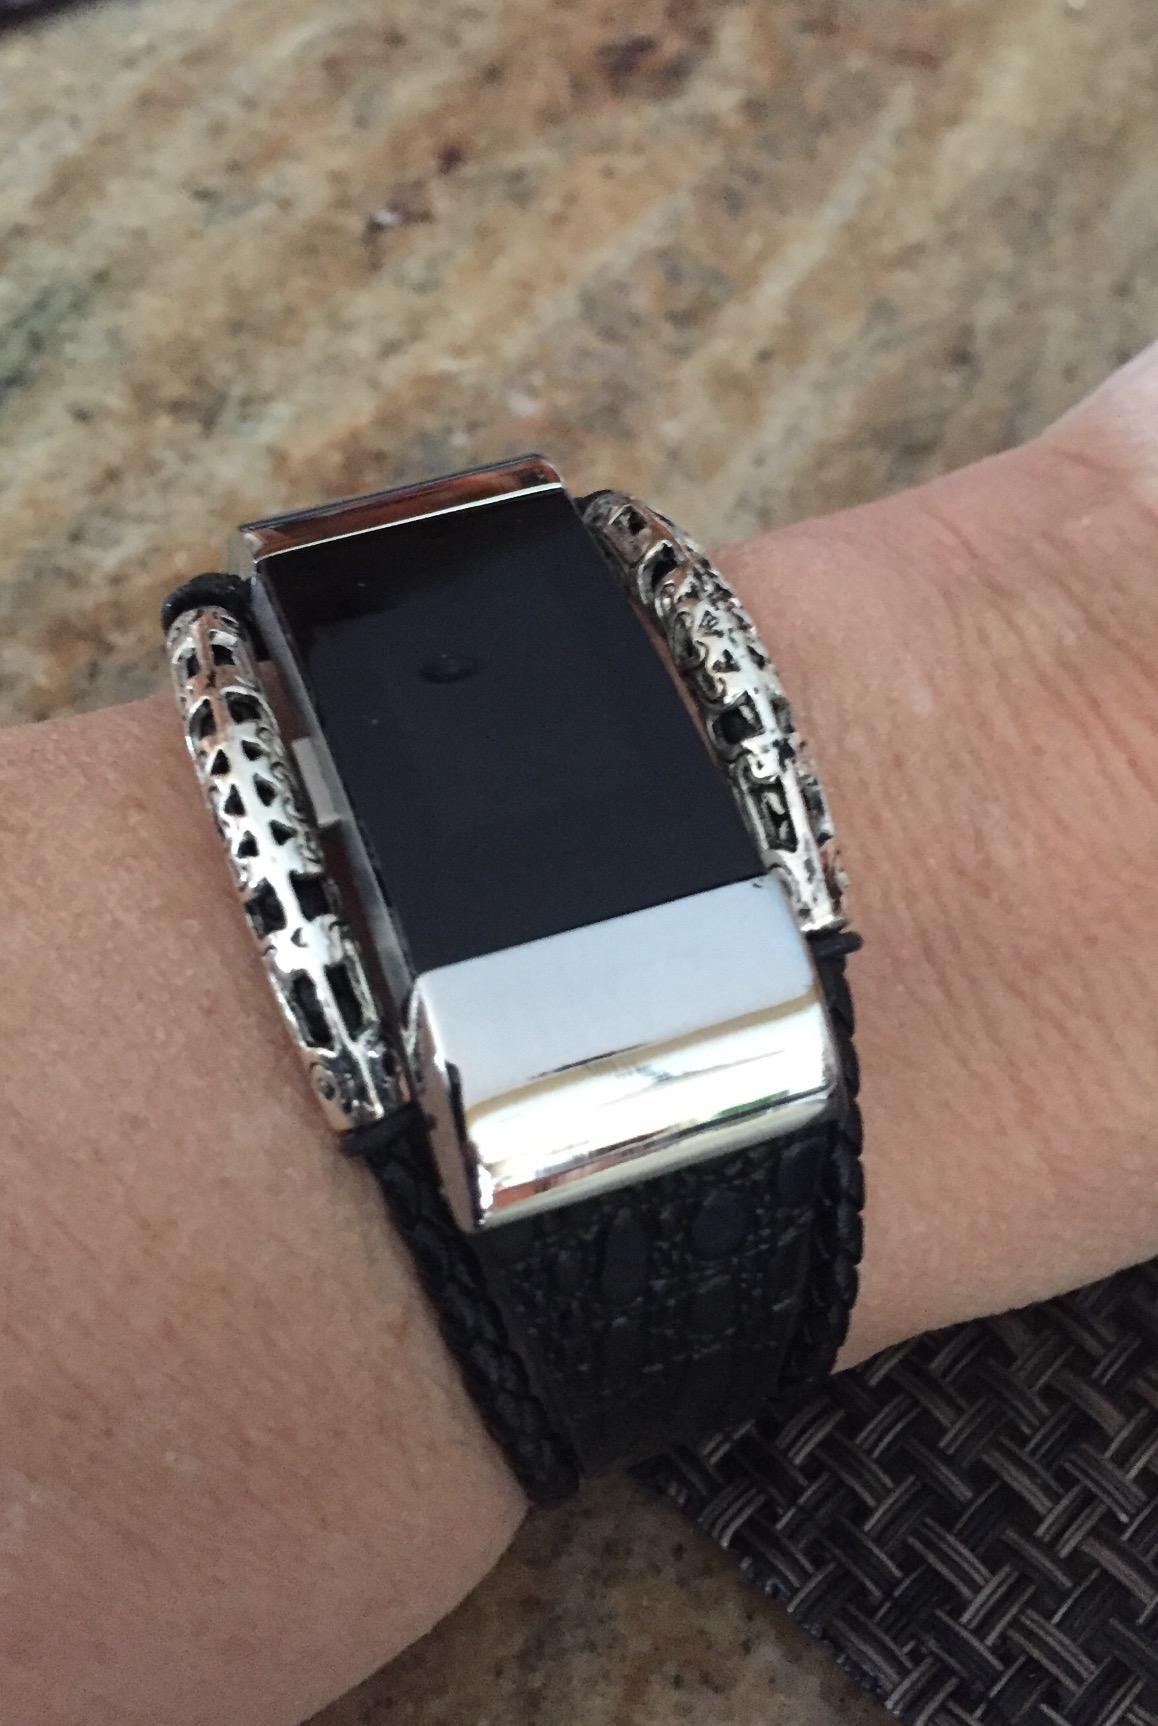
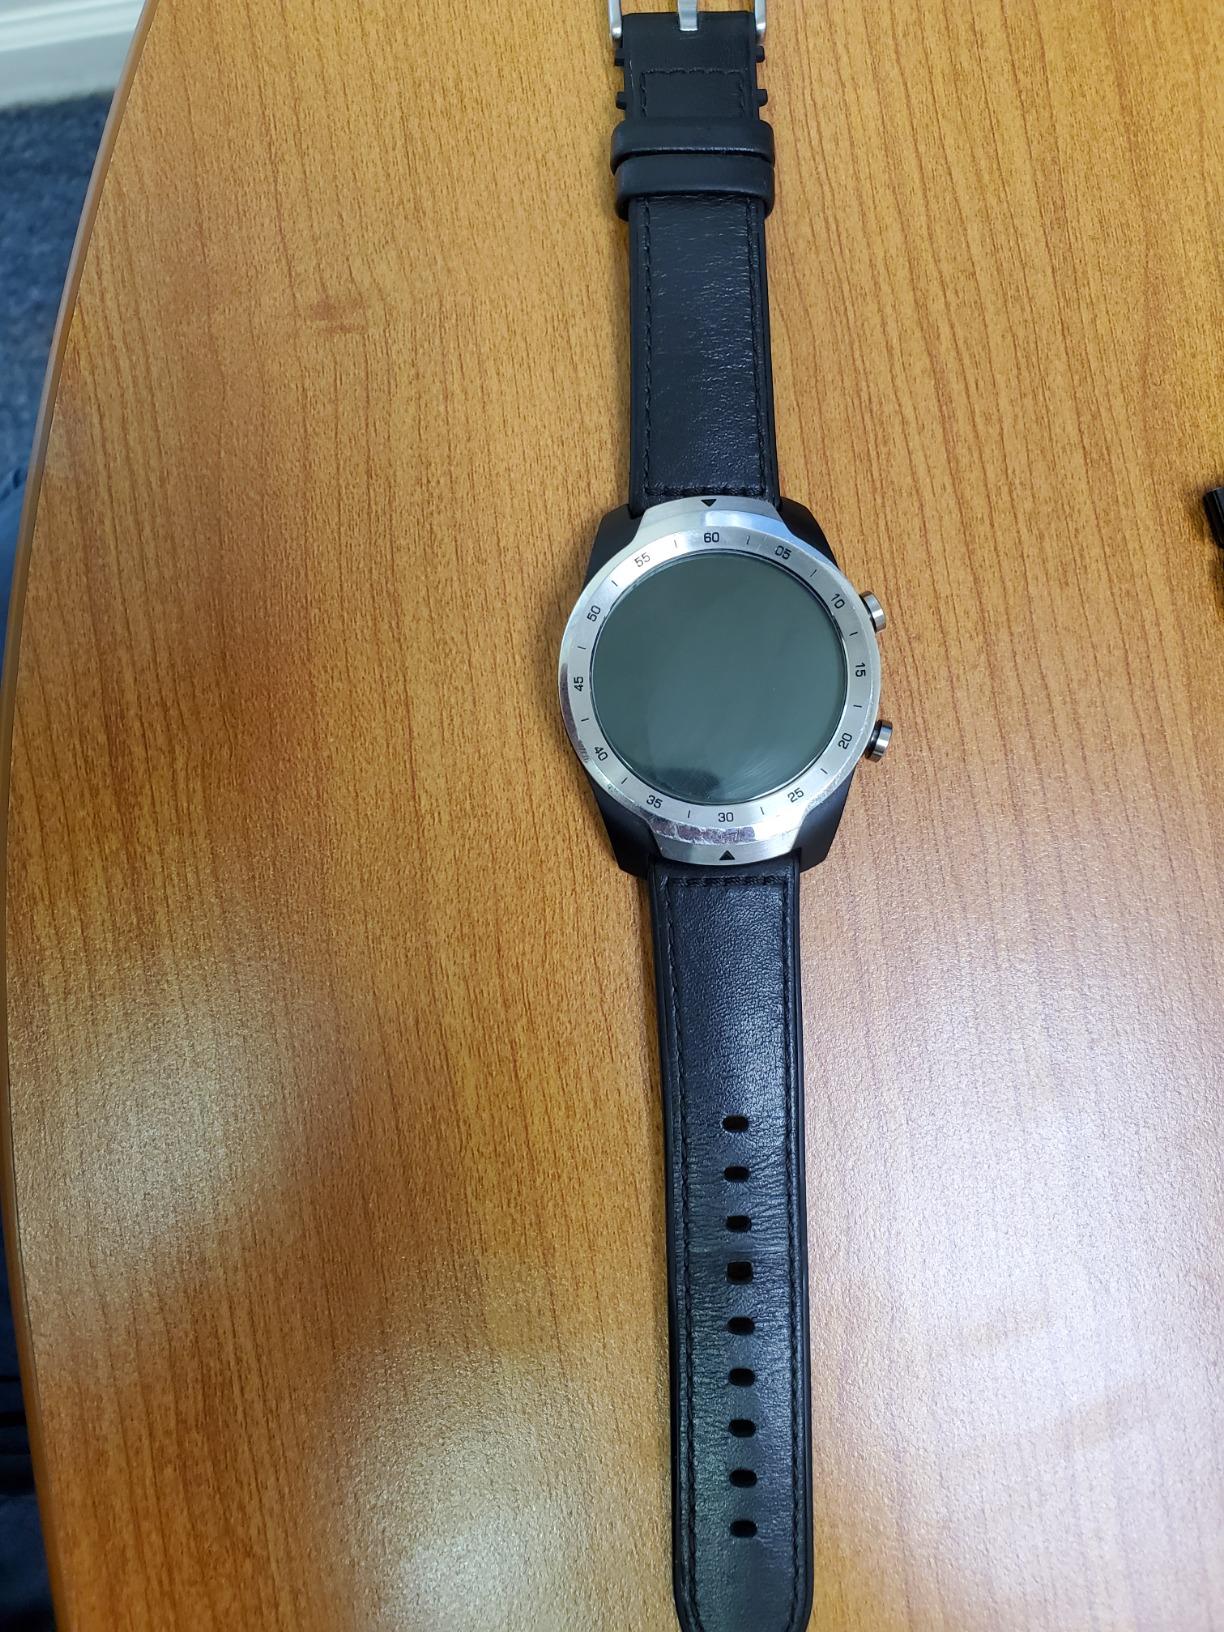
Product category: smartwatch
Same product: no